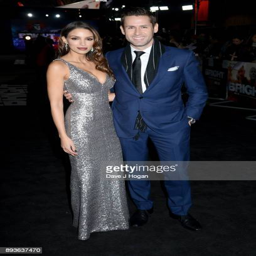
actor and person attend the european premiere